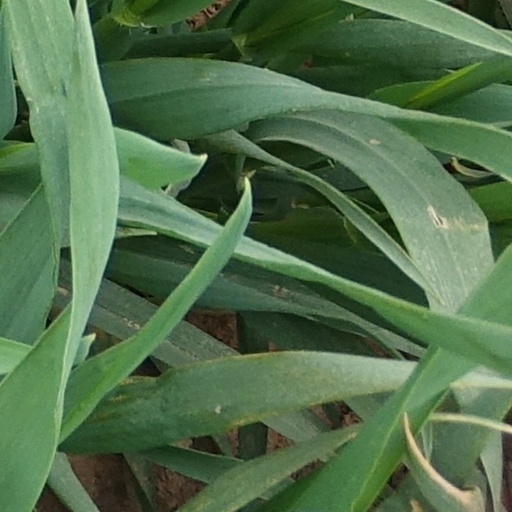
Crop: wheat